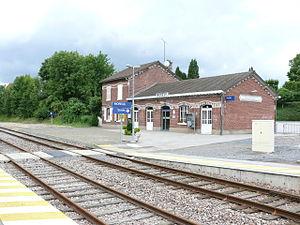
Gare de Moreuil (Ligne Amiens - Compiègne), vue depuis les voies
La ligne d'Ormoy-Villers à Boves est une ligne ferroviaire qui relie la banlieue parisienne nord-est à la région d'Amiens. Très utilisée au temps de la traction à vapeur pour acheminer le charbon du bassin houiller du nord de la France vers la région parisienne, en évitant ainsi l'emprunt de la section Amiens - Paris très chargée, elle est utilisée aujourd'hui pour le trafic des marchandises entre Ormoy-Villers et la ligne de Creil à Jeumont et en trafic voyageurs entre Estrées-Saint-Denis et Boves.
En Belgique et en France, les gares de la reconstruction sont un ensemble de gares construites au lendemain de la Première Guerre mondiale pour remplacer des bâtiments détruits ou gravement endommagés lors du conflit. Un certain nombre de ces gares possédaient un plan ou des éléments communs entre-elles qui ont été utilisés uniquement pour ces gares ; elles sont désignées bâtiment type « Reconstruction ».
La gare de Moreuil est une gare ferroviaire française de la ligne d'Ormoy-Villers à Boves, située sur la commune de Moreuil dans le département de la Somme, en région Hauts-de-France.